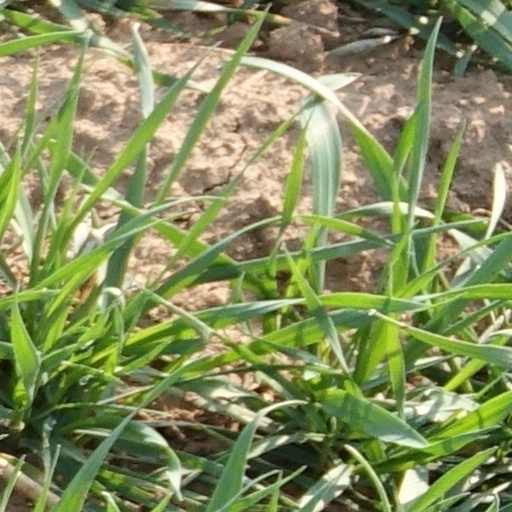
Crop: wheat